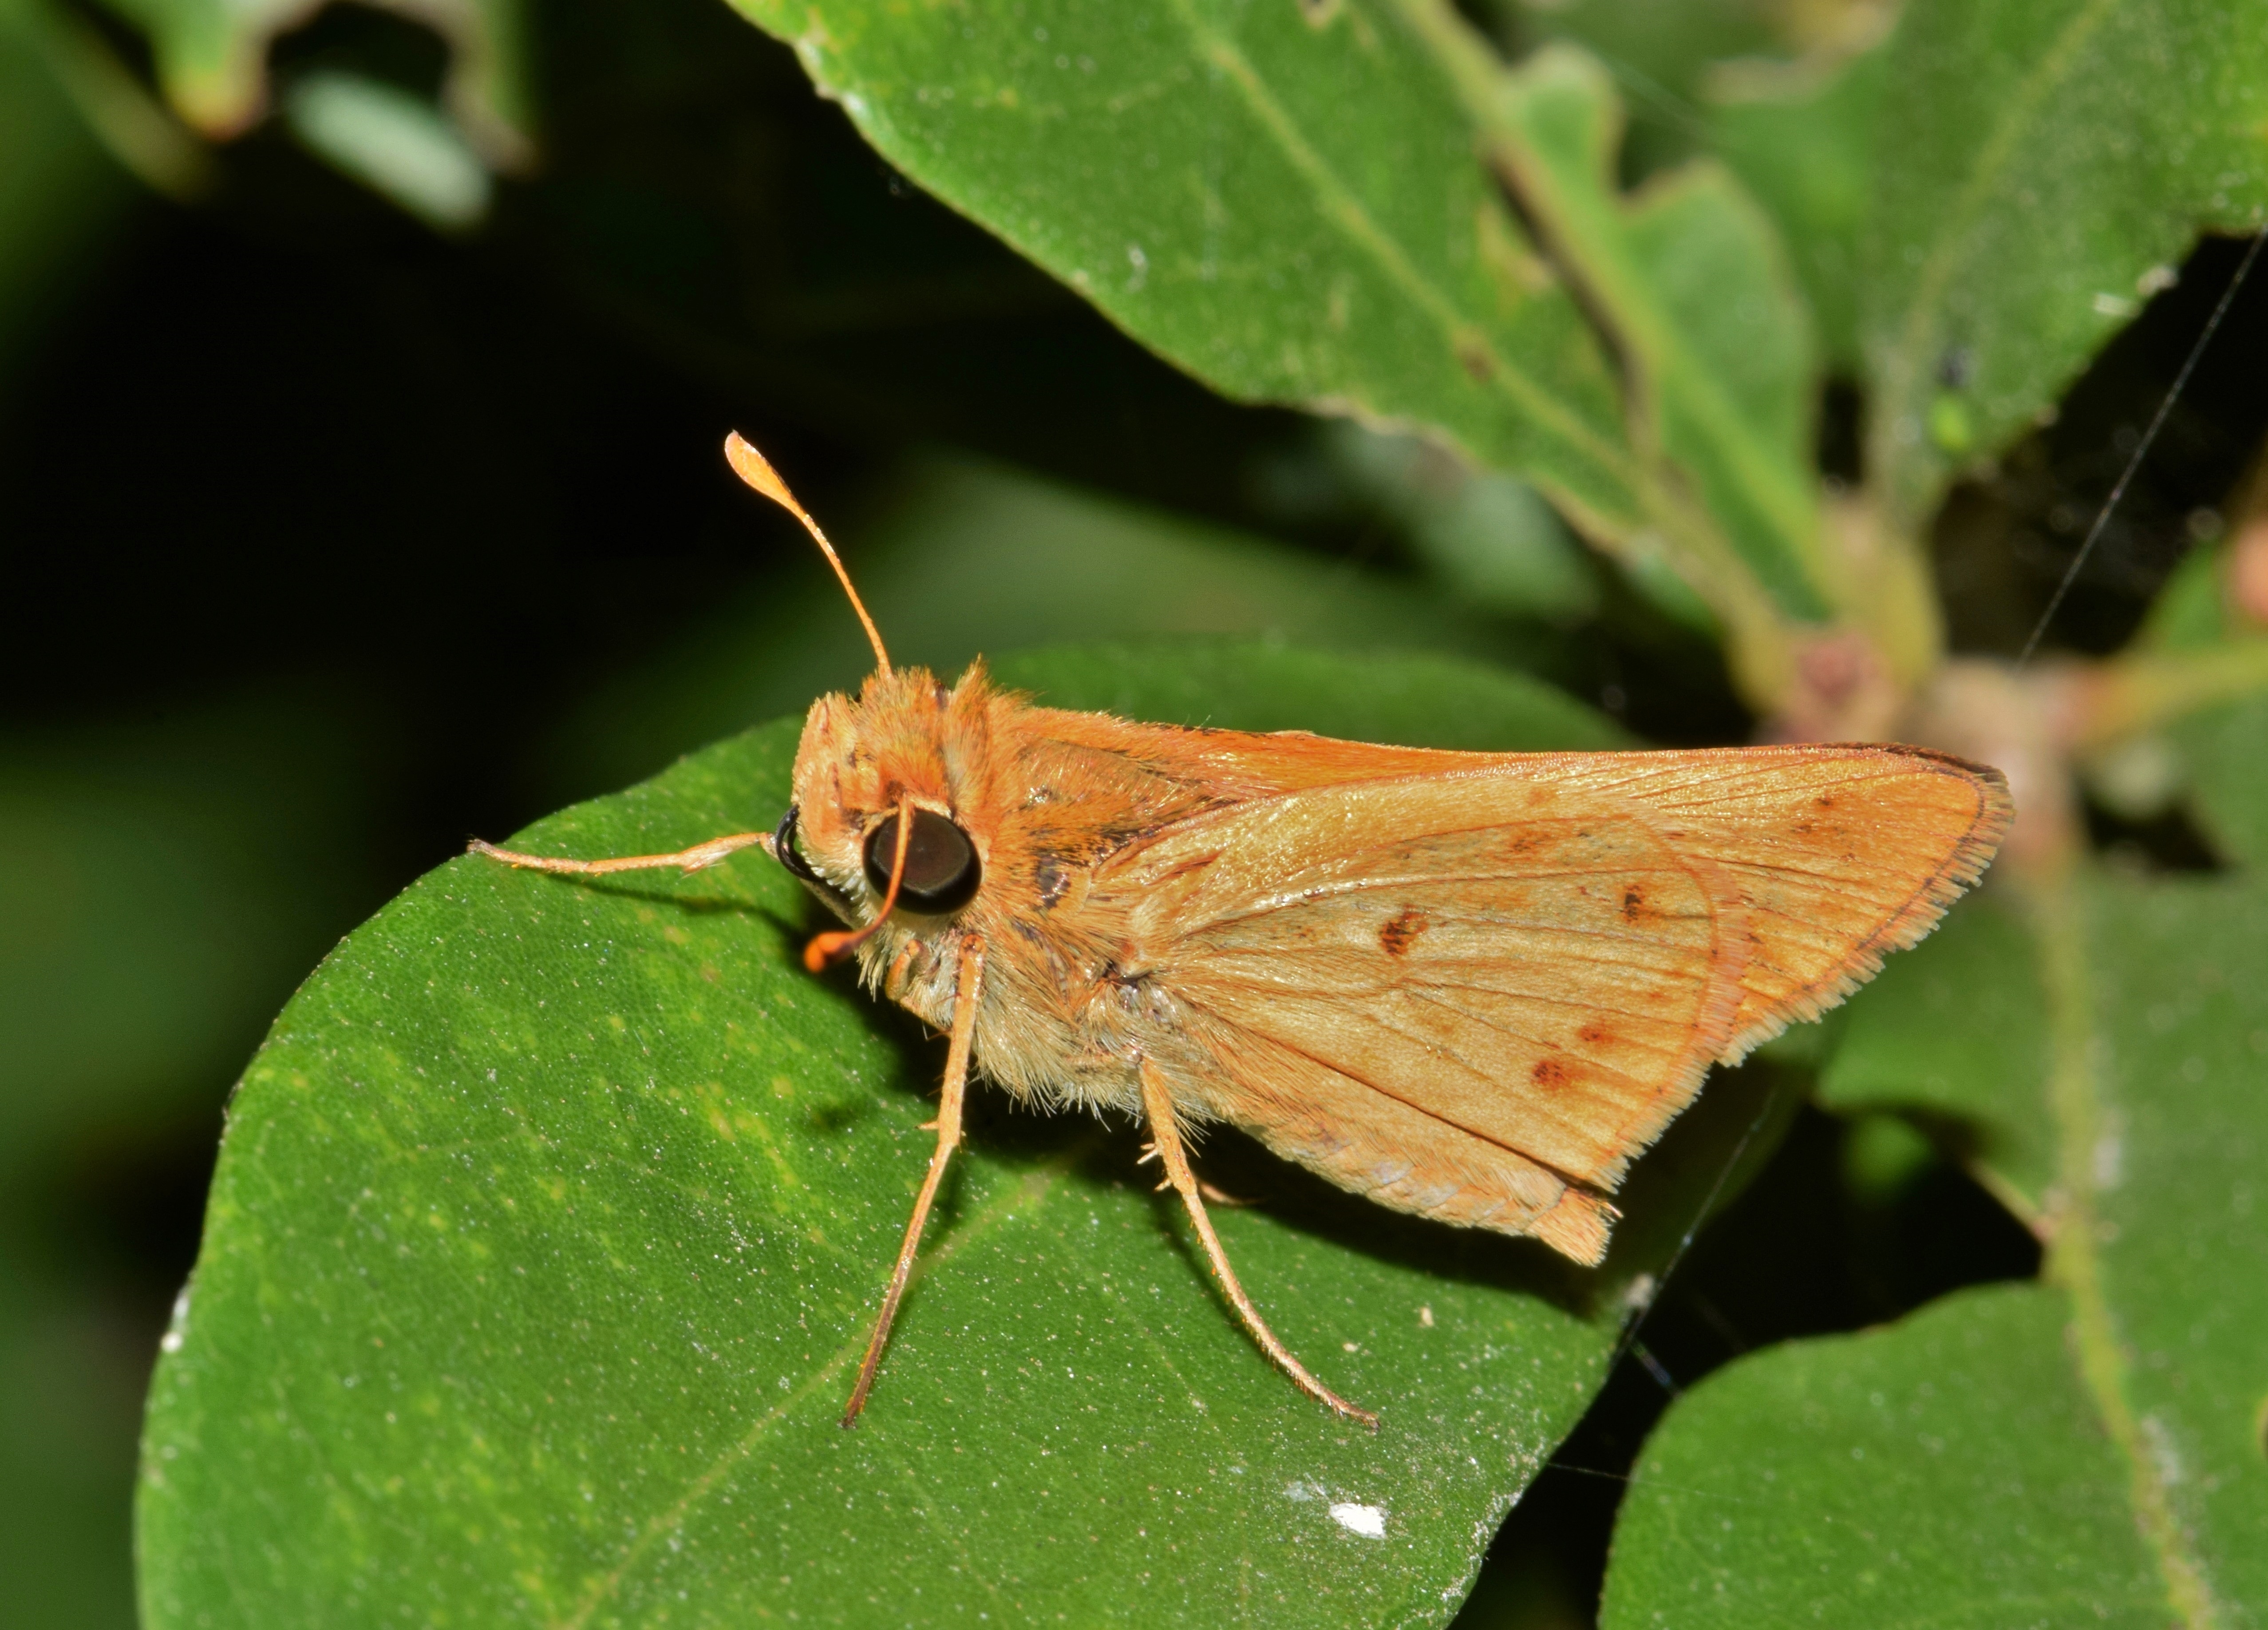
nature, wing, night, photography, leaf, flower, insect, biology, bug, moth, butterfly, winged, fauna, invertebrate, close up, leaves, entomology, wings, creature, pieridae, hesperiinae, macro photography, arthropod, winged insect, flying insect, pollinator, brown butterfly, fiery skipper, hylephila phyleus, moths and butterflies, lycaenid, net winged insects, brush footed butterfly, colias